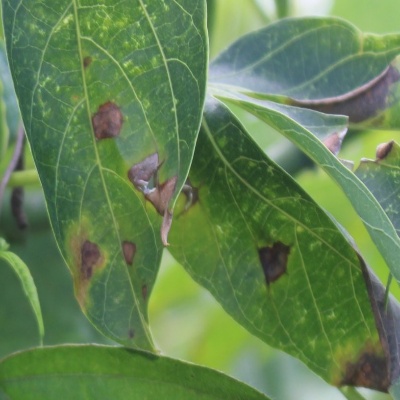
Crop: Cassava
Condition: bacterial blight